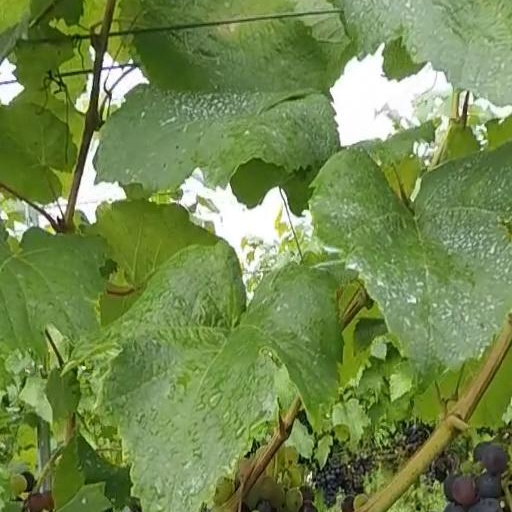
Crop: grape